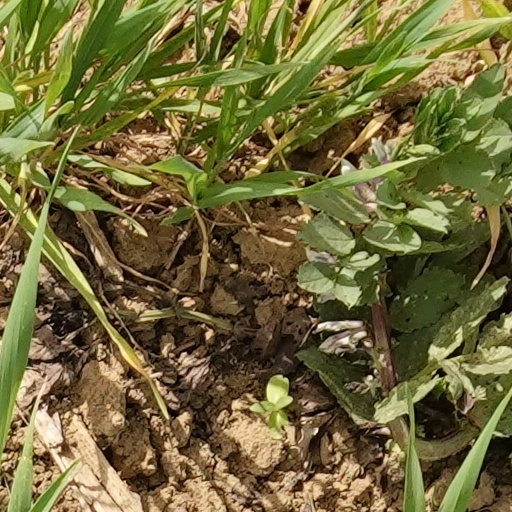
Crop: wheat